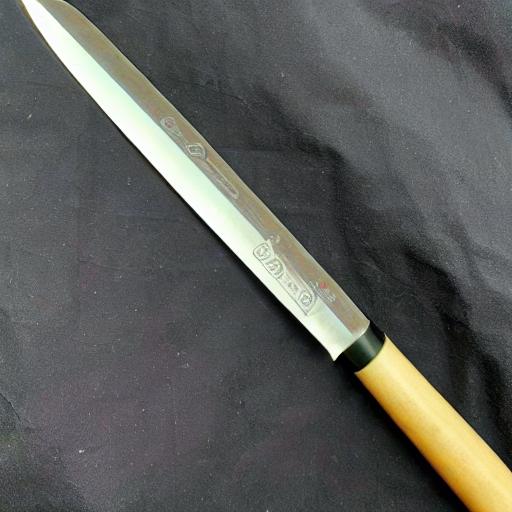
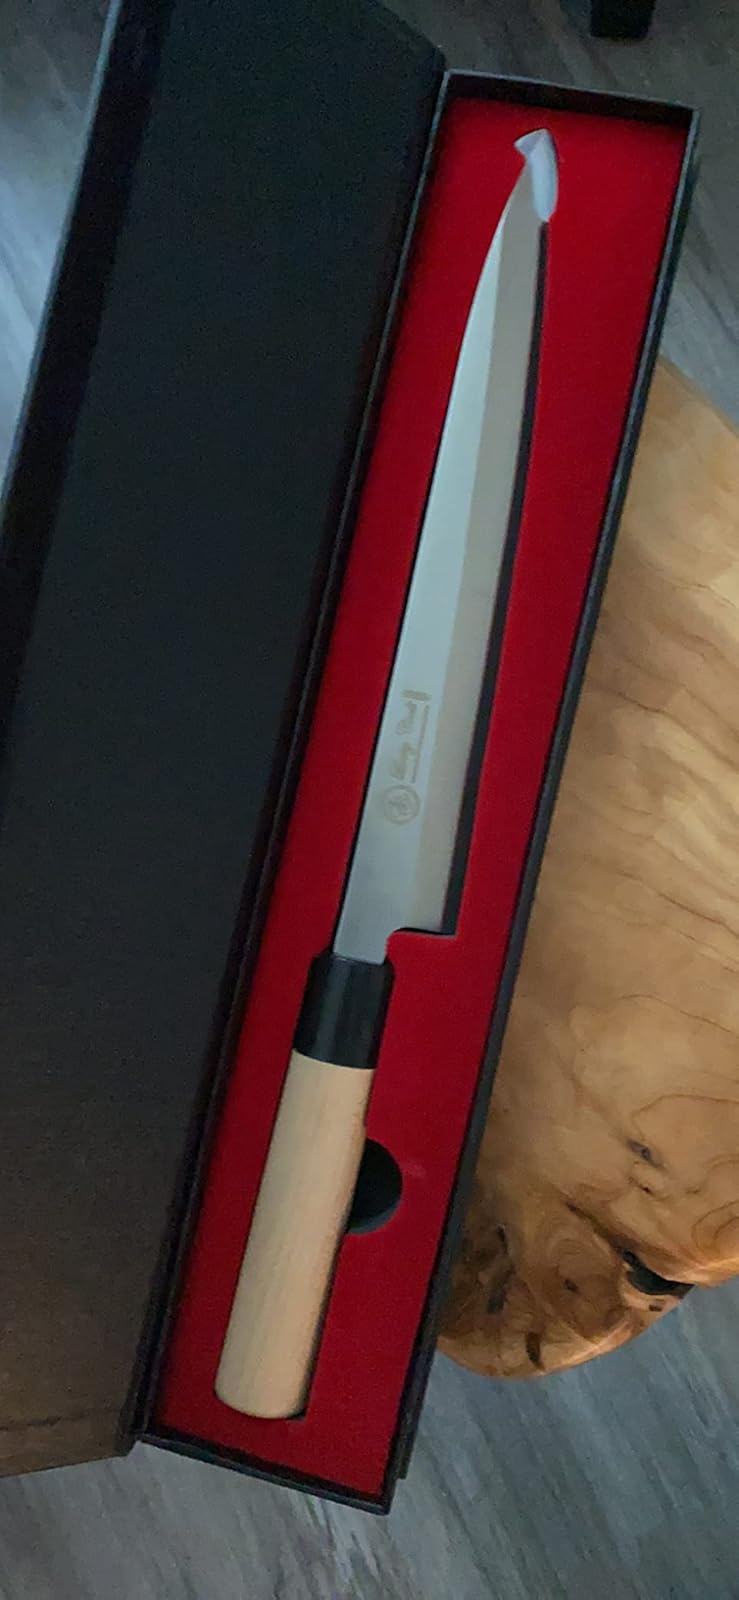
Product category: items_knife
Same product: no